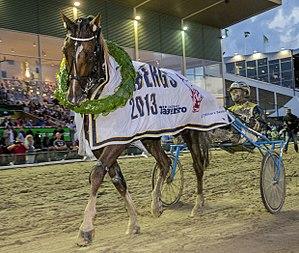
Commander Crowe est un cheval de course suédois, né en 2003 en Suède, participant aux courses de trot.
Örjan Kihlström, né le 13 mai 1962 à Bollnäs, dans le comté de Gävleborg en Suède, est un driver suédois, spécialiste des courses de trot attelé.